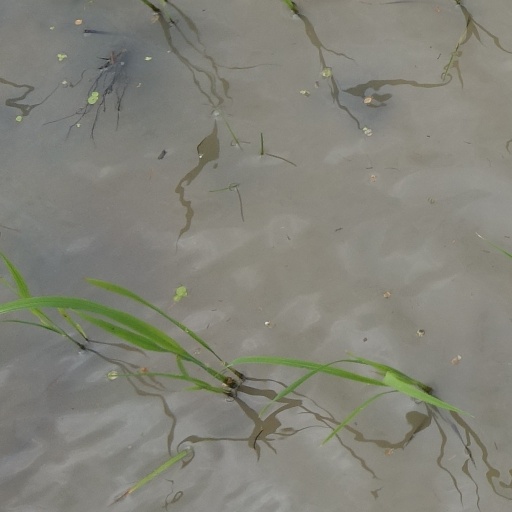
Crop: rice